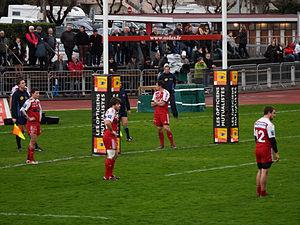
Sport+, anciennement AB Sports puis Pathé Sport, était une chaîne de télévision thématique française de Canal+ SA consacrée au sport, créée en décembre 1996 et disparue le 27 juin 2015.
La saison 2013-2014 de l'Union sportive dacquoise est la dixième saison du club landais en seconde division du championnat de France, la cinquième consécutive depuis son retour au sein de l'antichambre de l'élite du rugby à XV français. Cette saison est la seconde consécutive à lutter pour le maintien en division professionnelle.